Glia

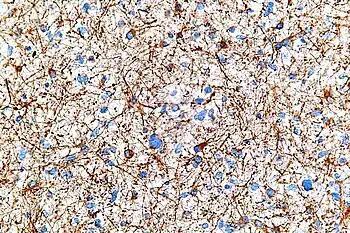
Neoplastic glial cells stained with an antibody against GFAP (brown), from a brain biopsy

While glial cells in the PNS frequently assist in regeneration of lost neural functioning, loss of neurons in the CNS does not result in a similar reaction from neuroglia. In the CNS, regrowth will only happen if the trauma was mild, and not severe. When severe trauma presents itself, the survival of the remaining neurons becomes the optimal solution. However, some studies investigating the role of glial cells in Alzheimer's disease are beginning to contradict the usefulness of this feature, and even claim it can "exacerbate" the disease. In addition to affecting the potential repair of neurons in Alzheimer's disease, scarring and inflammation from glial cells have been further implicated in the degeneration of neurons caused by amyotrophic lateral sclerosis.